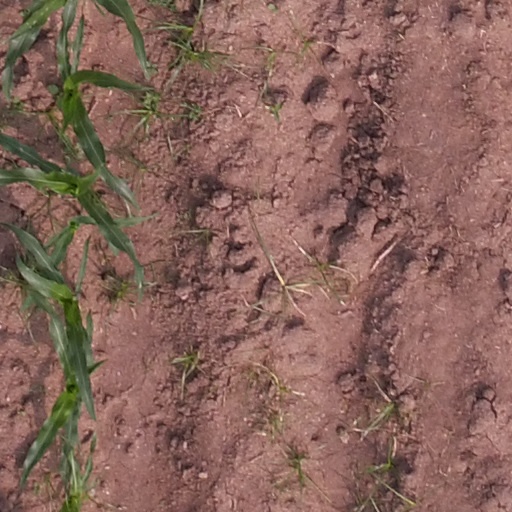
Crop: maize; corn